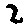
Label: 2